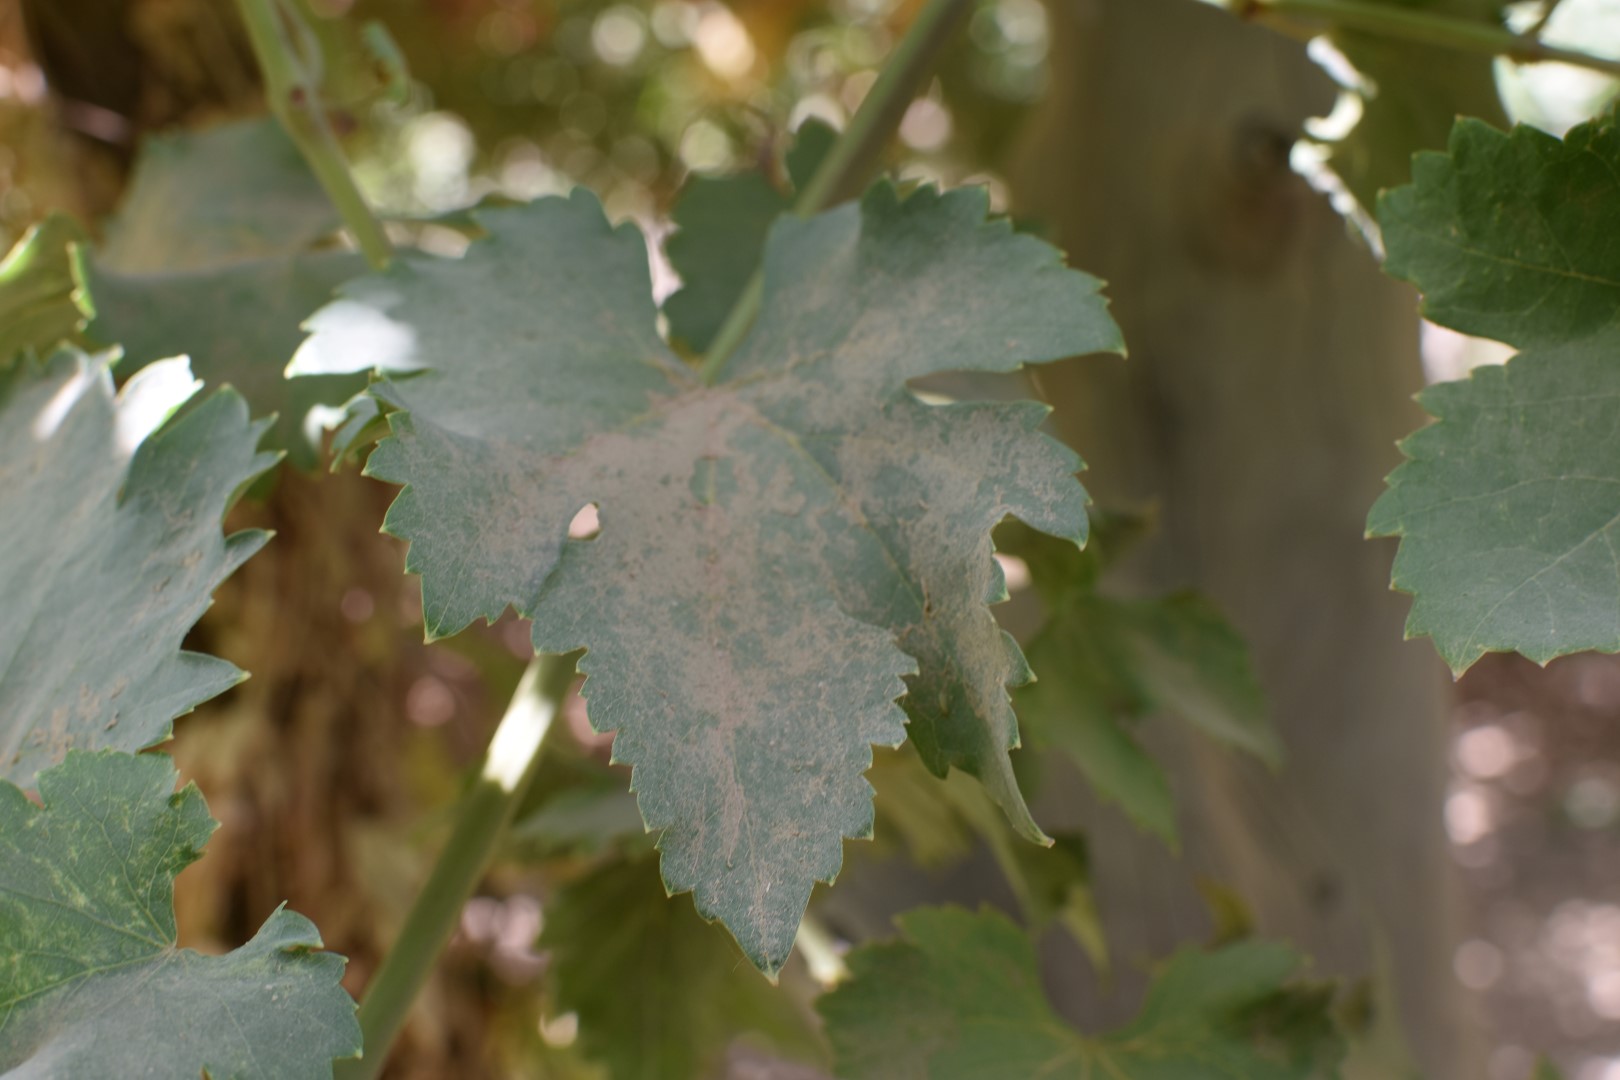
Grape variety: Halawani